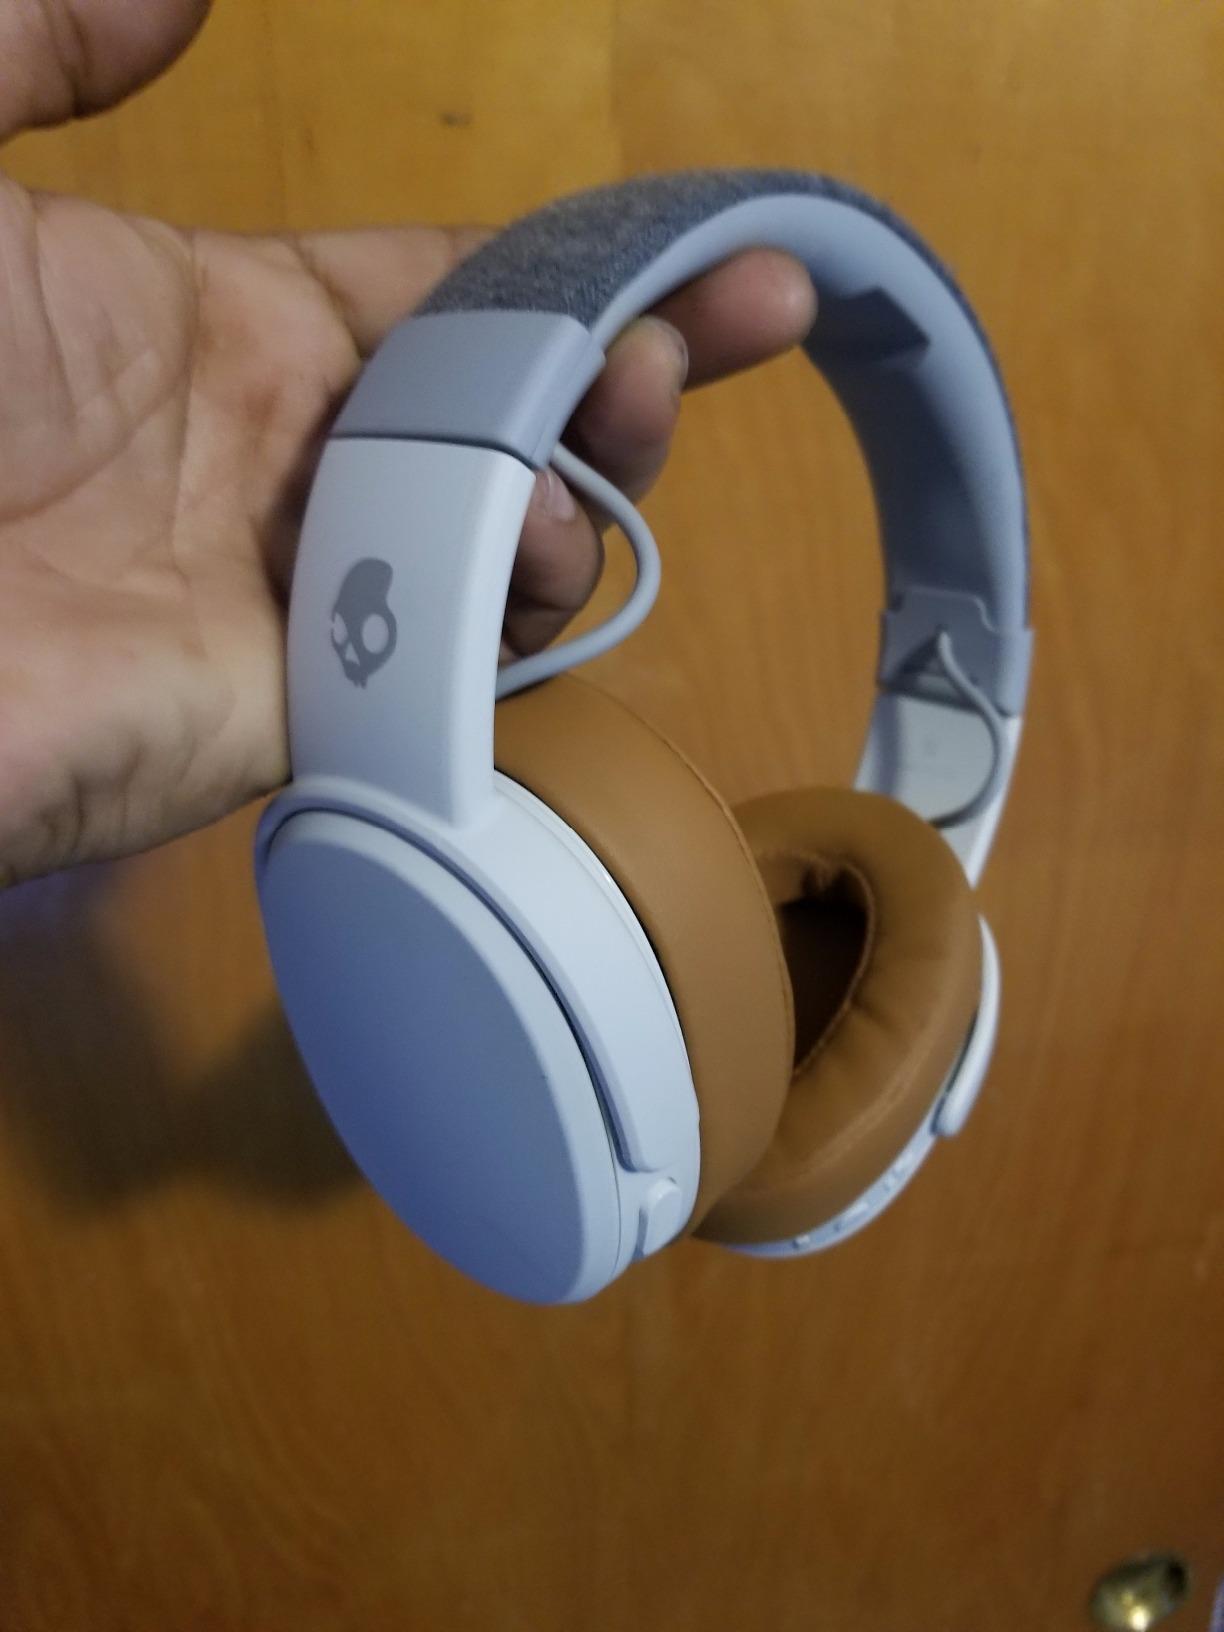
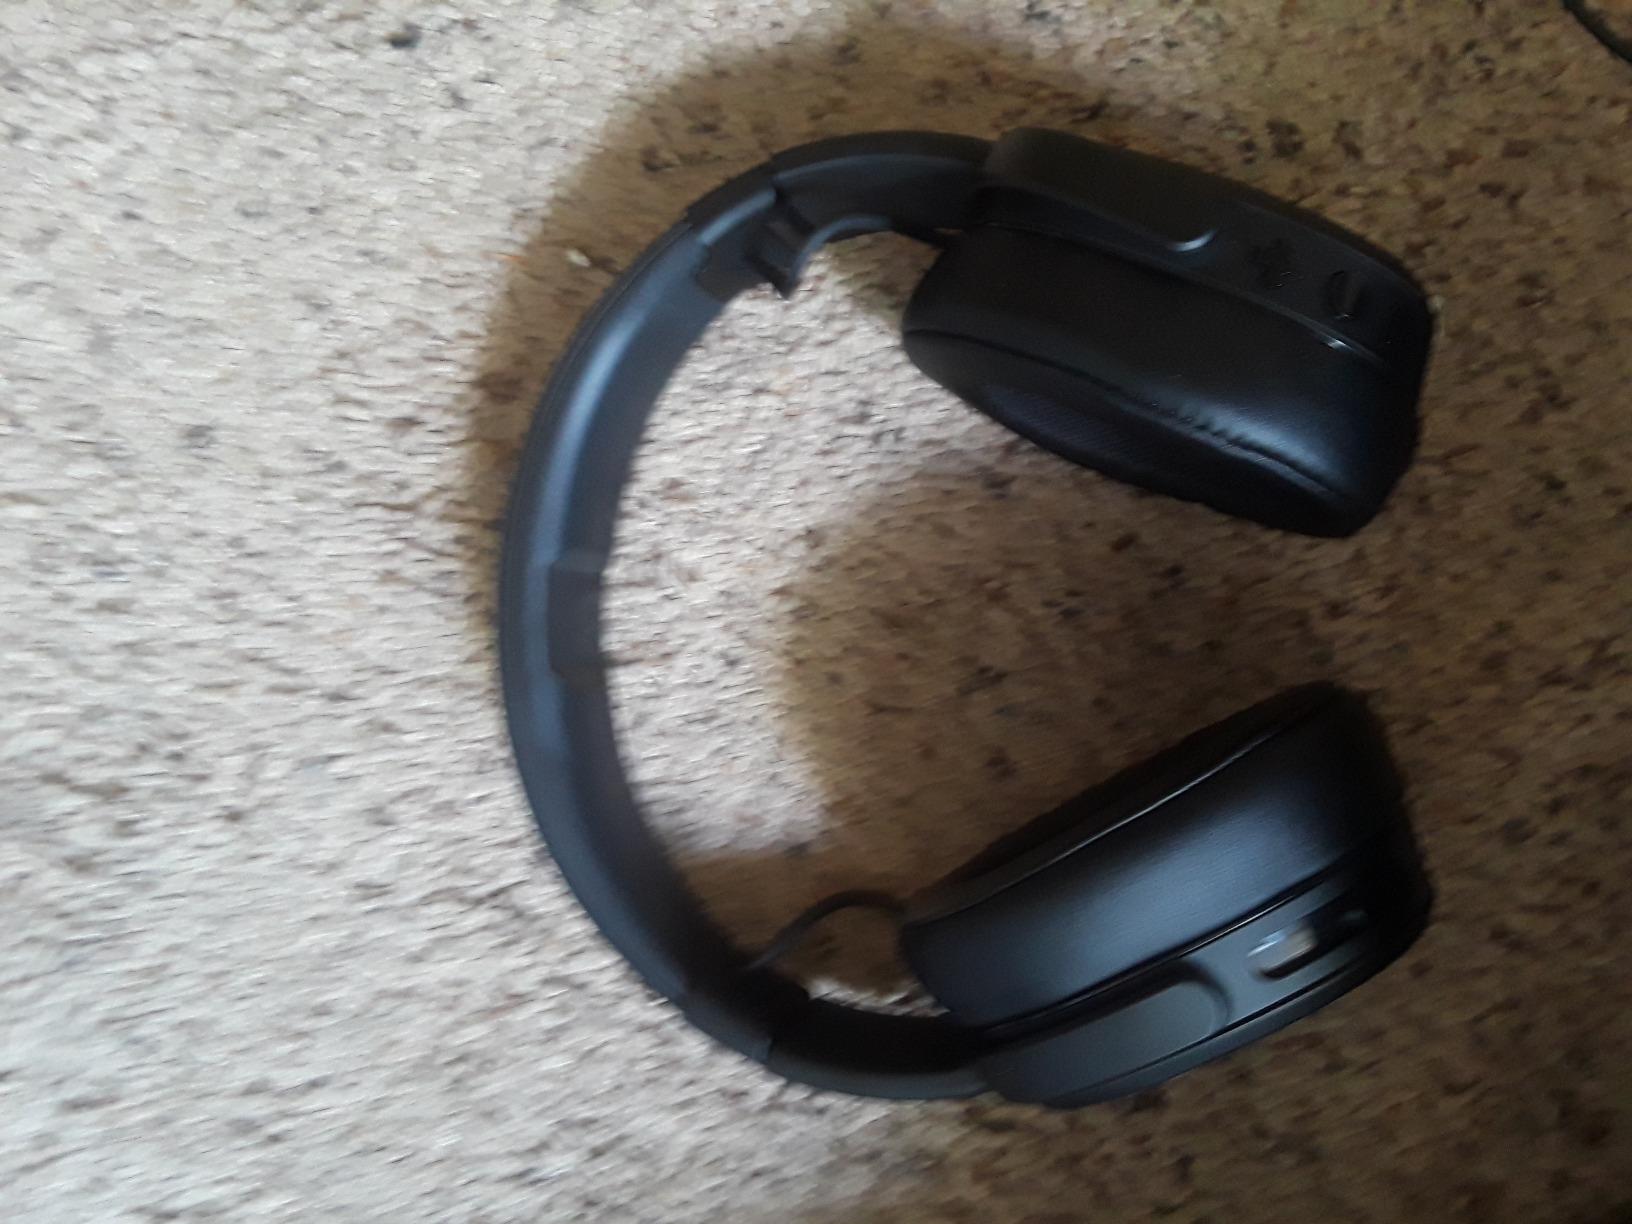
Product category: headphones
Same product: no